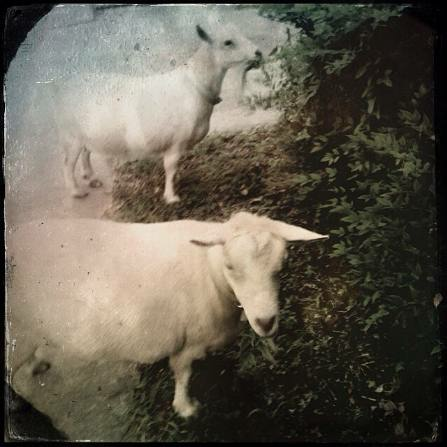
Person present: No